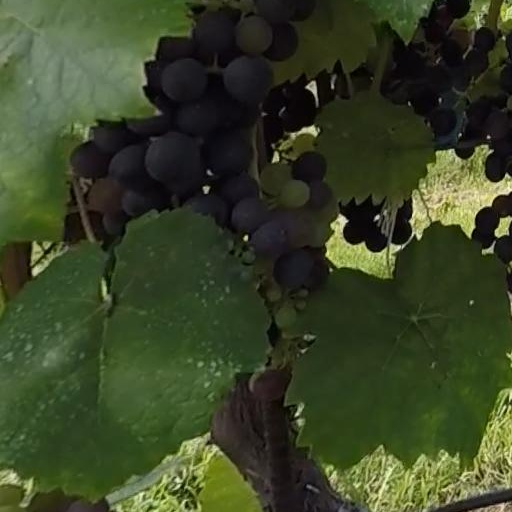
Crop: grape